Blue Lacy

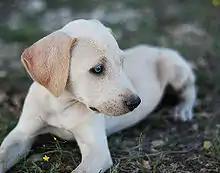
Red Lacy puppy

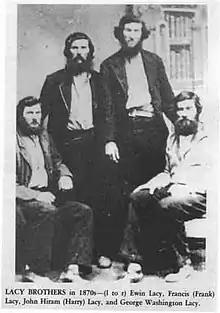
The Lacy Brothers in the 1870s (left to right) - Ewin Lacy, Francis Marion (Frank) Lacy, John Hiram (Harry) Lacy and George Washington Lacy, Jr.

The Lacy Dog or Blue Lacy Dog is a breed of working dog that originated in the U.S. state of Texas in the mid-19th century. The Lacy was first recognized in 2001 by the Texas Senate. In Senate Resolution No. 436, the 77th Legislature honored the Lacy as "a true Texas breed." In June 2005, Governor Rick Perry signed the legislation adopting the Blue Lacy as "the official State Dog Breed of Texas". As expected, the vast majority of Lacy dogs are found in Texas. However, as the breed becomes more recognized, breeding populations are being established across the United States, Canada, and most recently in Europe.